Henri Wassenbergh

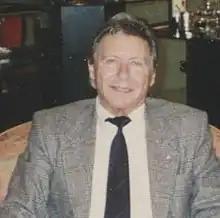

Henry Abraham Wassenbergh (Hattem, Gelderland, 16 August 1924 - 1 February 2014), known to his friends and colleagues as "Or" Wassenbergh, was a Dutch academic, professor of law, and writer.